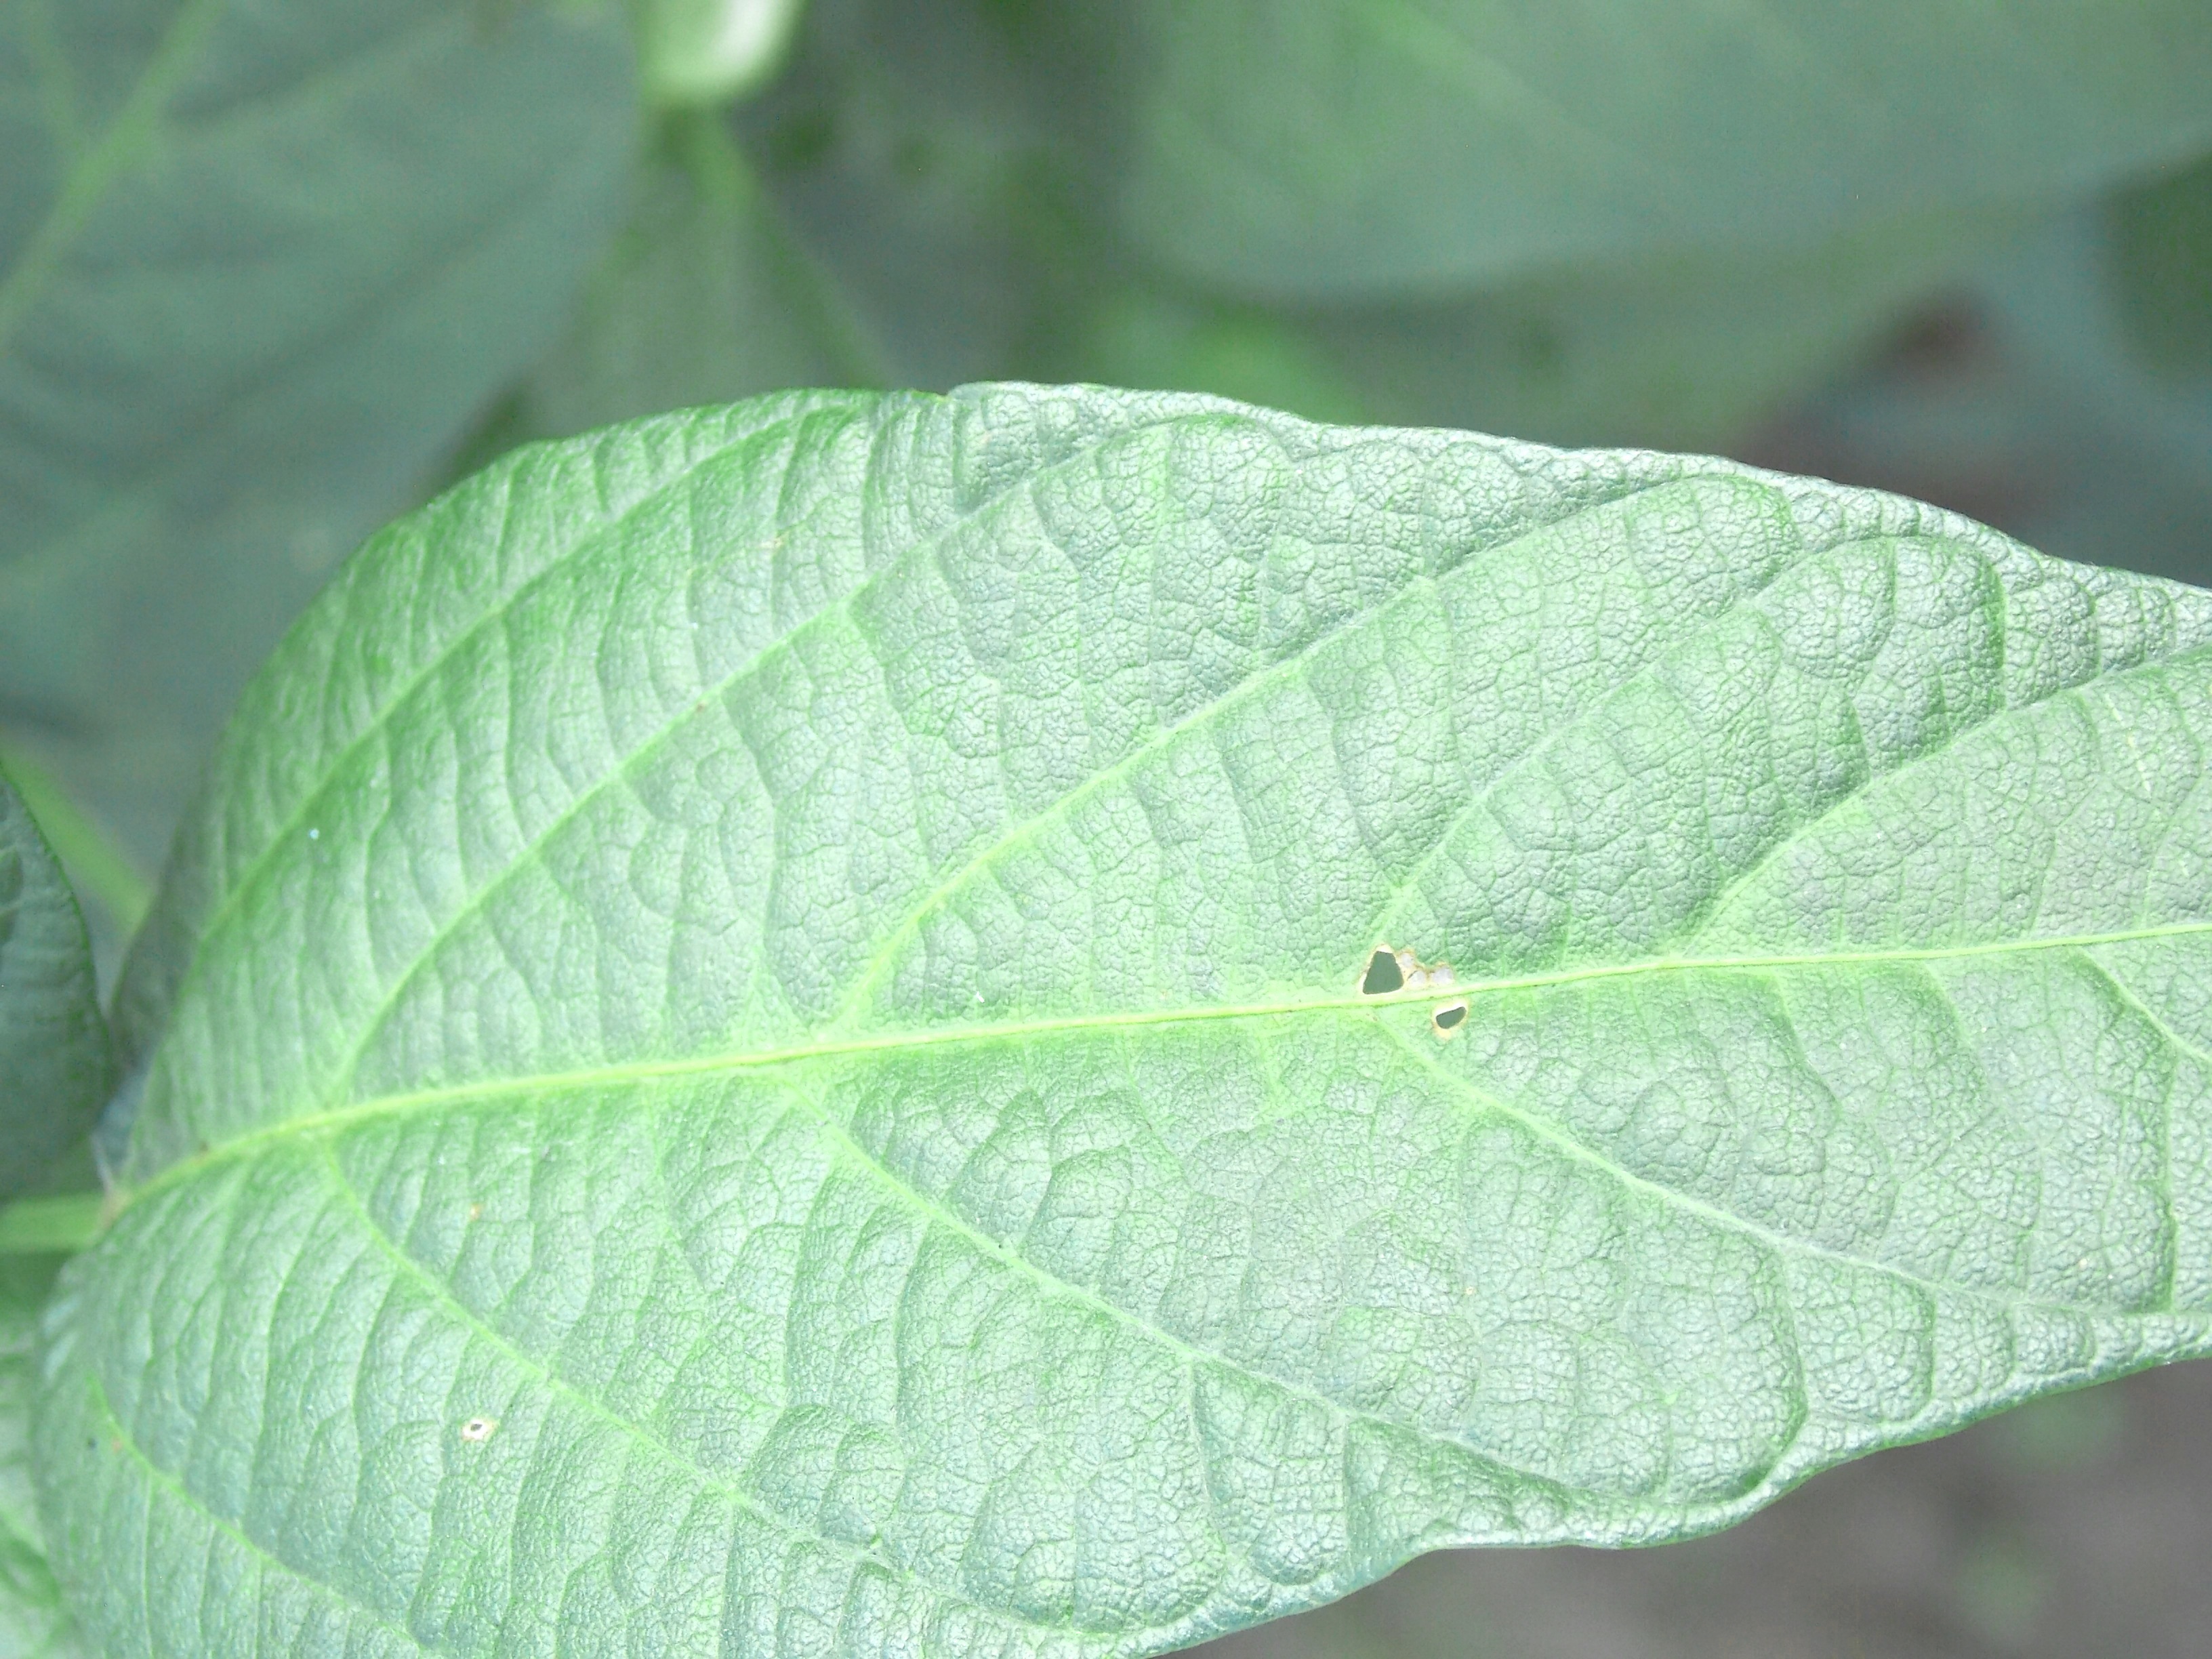
Label: Healthy